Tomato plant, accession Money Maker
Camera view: vertical (180 deg); turntable rotation: 30 degrees
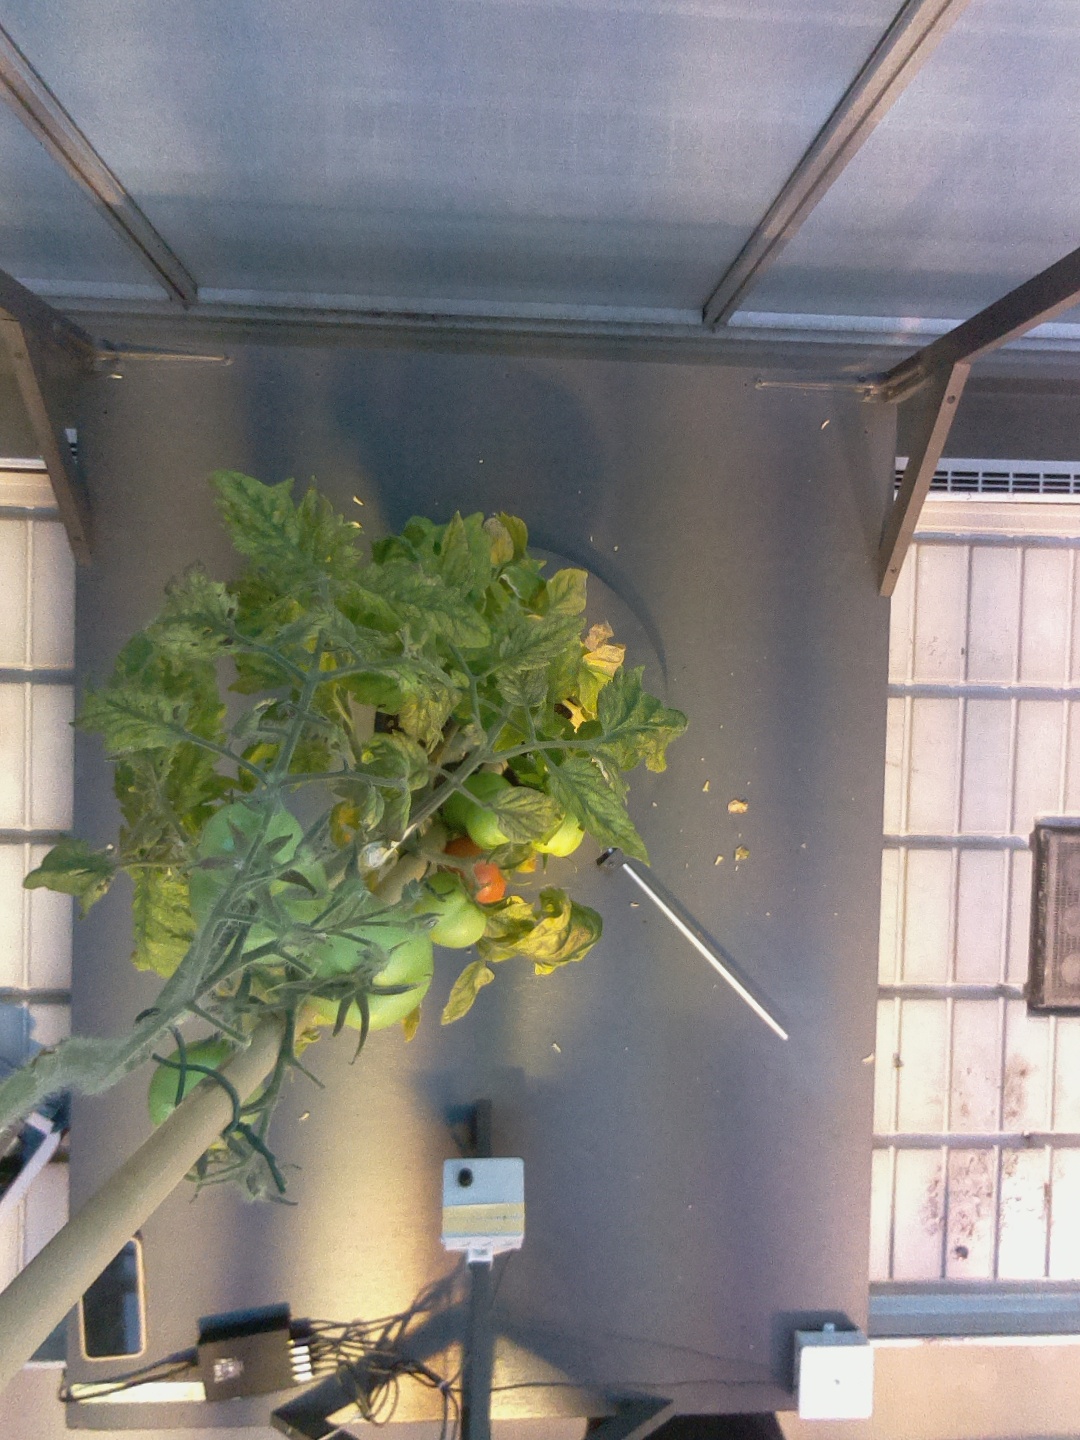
BBCH growth stage 81: 10%-20% of fruits show typical fully ripe color